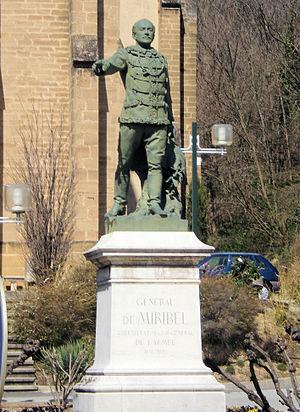
La statue du général de Miribel à Hauterives (Drôme)
Joseph de Miribel est un général français, né le 14 septembre 1831 à Montbonnot et mort le 12 septembre 1893 à Hauterives, près de Beaurepaire.
Cet article recense les œuvres d'art dans l'espace public de la Drôme, en France.
Hauterives est une commune française située dans le département de la Drôme en région Auvergne-Rhône-Alpes.